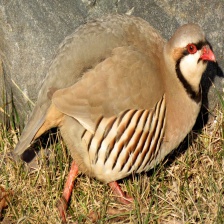
Species: CHUKAR PARTRIDGE
Scientific name: ALECTORIS CHUKAR
ImageNet parent category: partridge